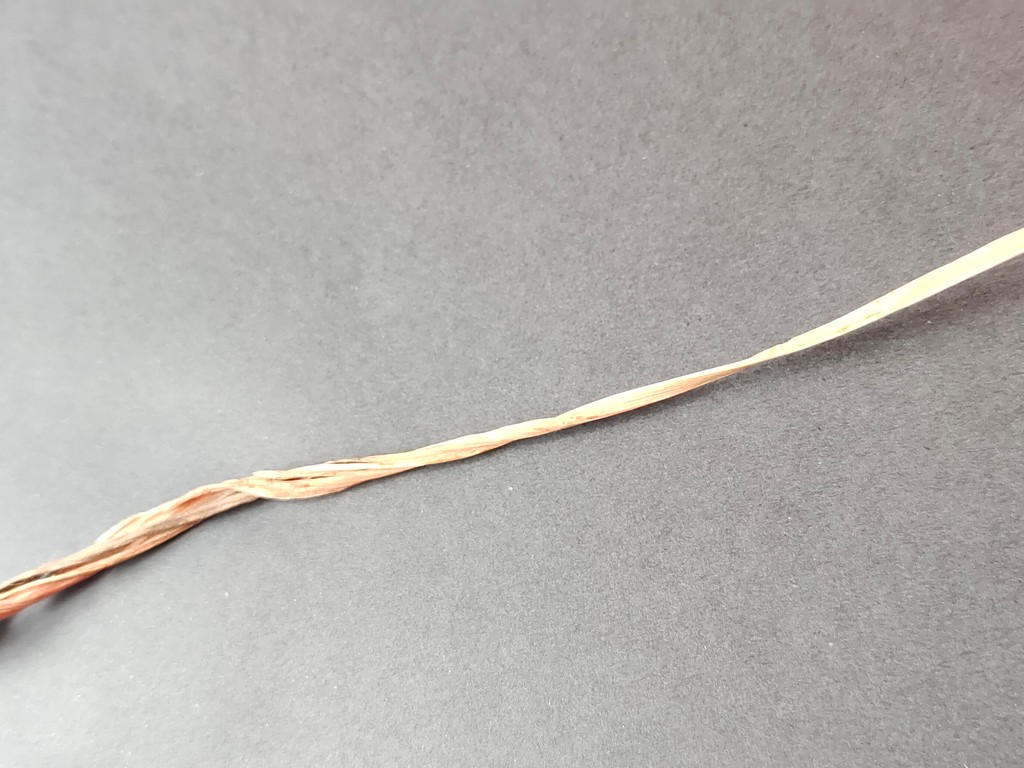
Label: Dried